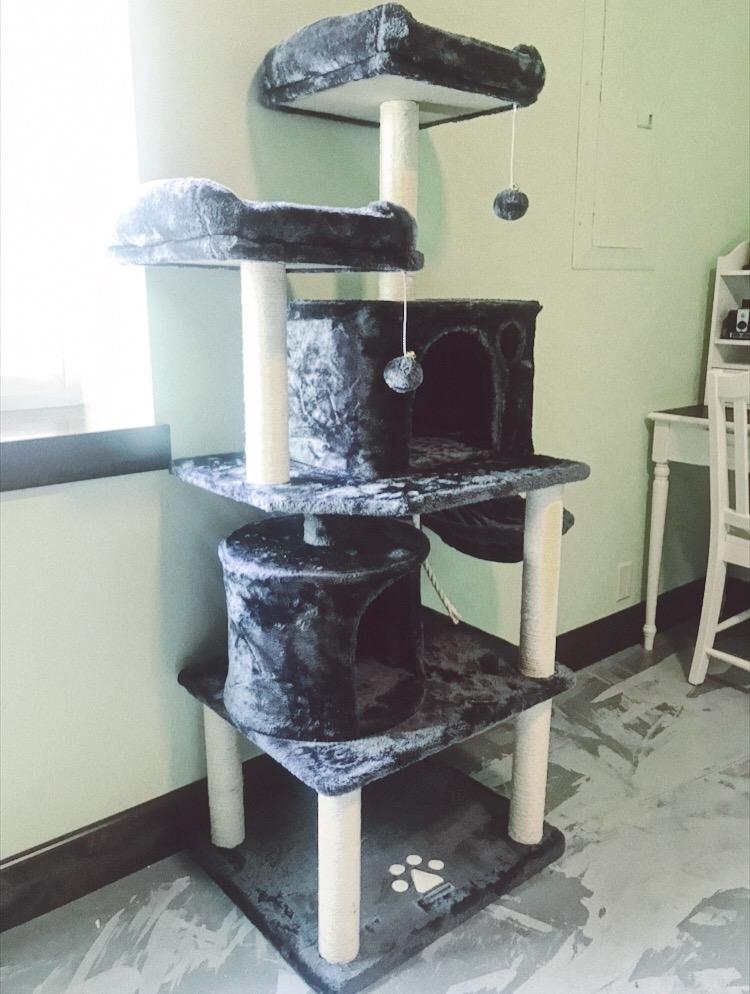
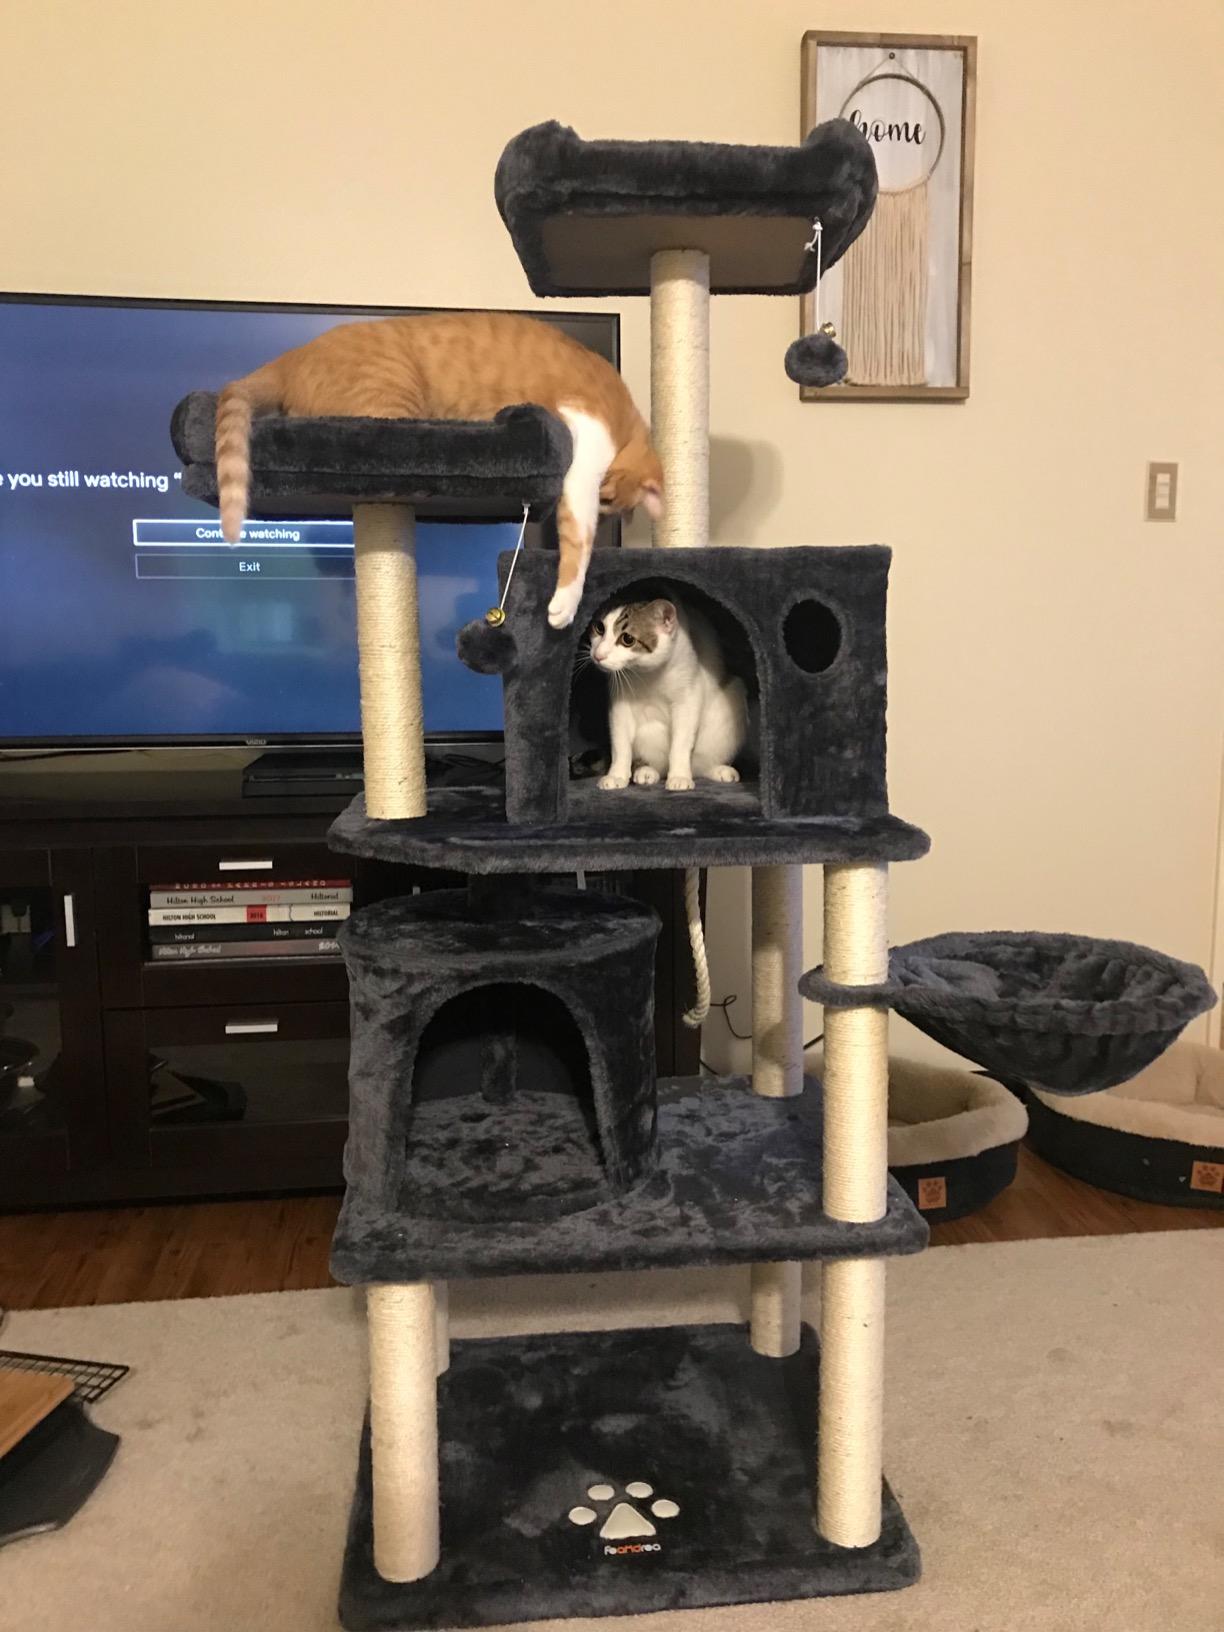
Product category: items_cat tree
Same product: yes